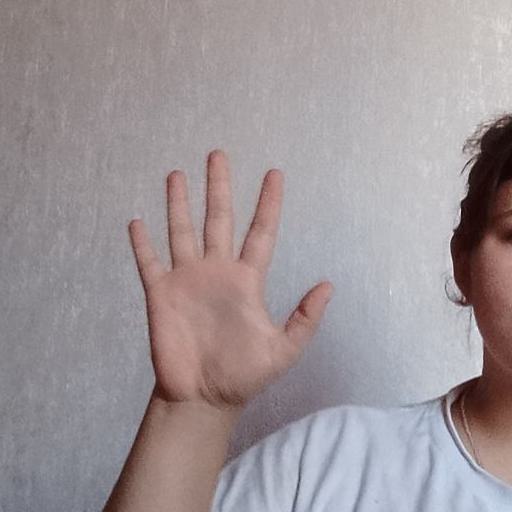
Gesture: palm